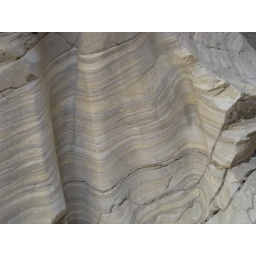
Marble walls in mosaic canyon